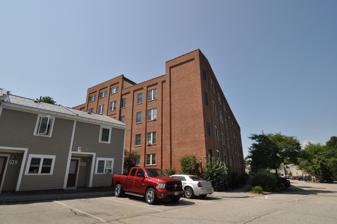
Building: Claremont Warehouse No. 34
Country: United States of America
Year built: 1912
United States historic place Claremont Warehouse No. 34 U.S. National Register of Historic Places Show map of New Hampshire Show map of the United States Location Heritage Drive, Claremont, New Hampshire Coordinates 43°22′32″N 72°20′42″W / 43.37556°N 72.34500°W / 43.37556; -72.34500 Area less than one acre Built 1912 ( 1912 ) Architect Arthur S. Coffin MPS Downtown Claremont and Lower Village MRA NRHP reference No. 79000320 Added to NRHP February 28, 1979 The Claremont Warehouse No. 34 is a historic warehouse building at Heritage Drive in Claremont, New Hampshire . Built in 1912 for the Sullivan Machine Company, it is one of the city's reminders of that company's importance as a major economic force in the region. The building was listed on the National Register of Historic Places in 1979. Description and history The Claremont Warehouse No. 34 is located about 0.5 miles (0.80 km) west of Claremont's central Tremont Square, between Main Street and Heritage Place. It is a tall building, four stories in height, with an irregular four-sided footprint about 300 feet (91 m) long and ranging in width from 50 to 75 feet (15 to 23 m). When built, the structure had an open interior with a single floor and three mezzanine levels, with a tall three-story opening at one end, and was covered by a sawtooth roof. The building was designed by Arthur S. Coffin and built in 1912 by the Sullivan Machinery Company, a local manufacturer of quarrying and mining equipment. It was used primarily as a warehouse until 1967, also including a welding shop for a time. A rail line ran directly into the building, facilitating the loading and unloading of materials. It was purchased in 1974 by a mattress manufacturer. A large portion of the adjacent Sullivan Company plant (located between this building and the Sugar River ) was destroyed by fire in 1979. It has since been converted to residential use. See also National Register of Historic Places listings in Sullivan County, New Hampshire References